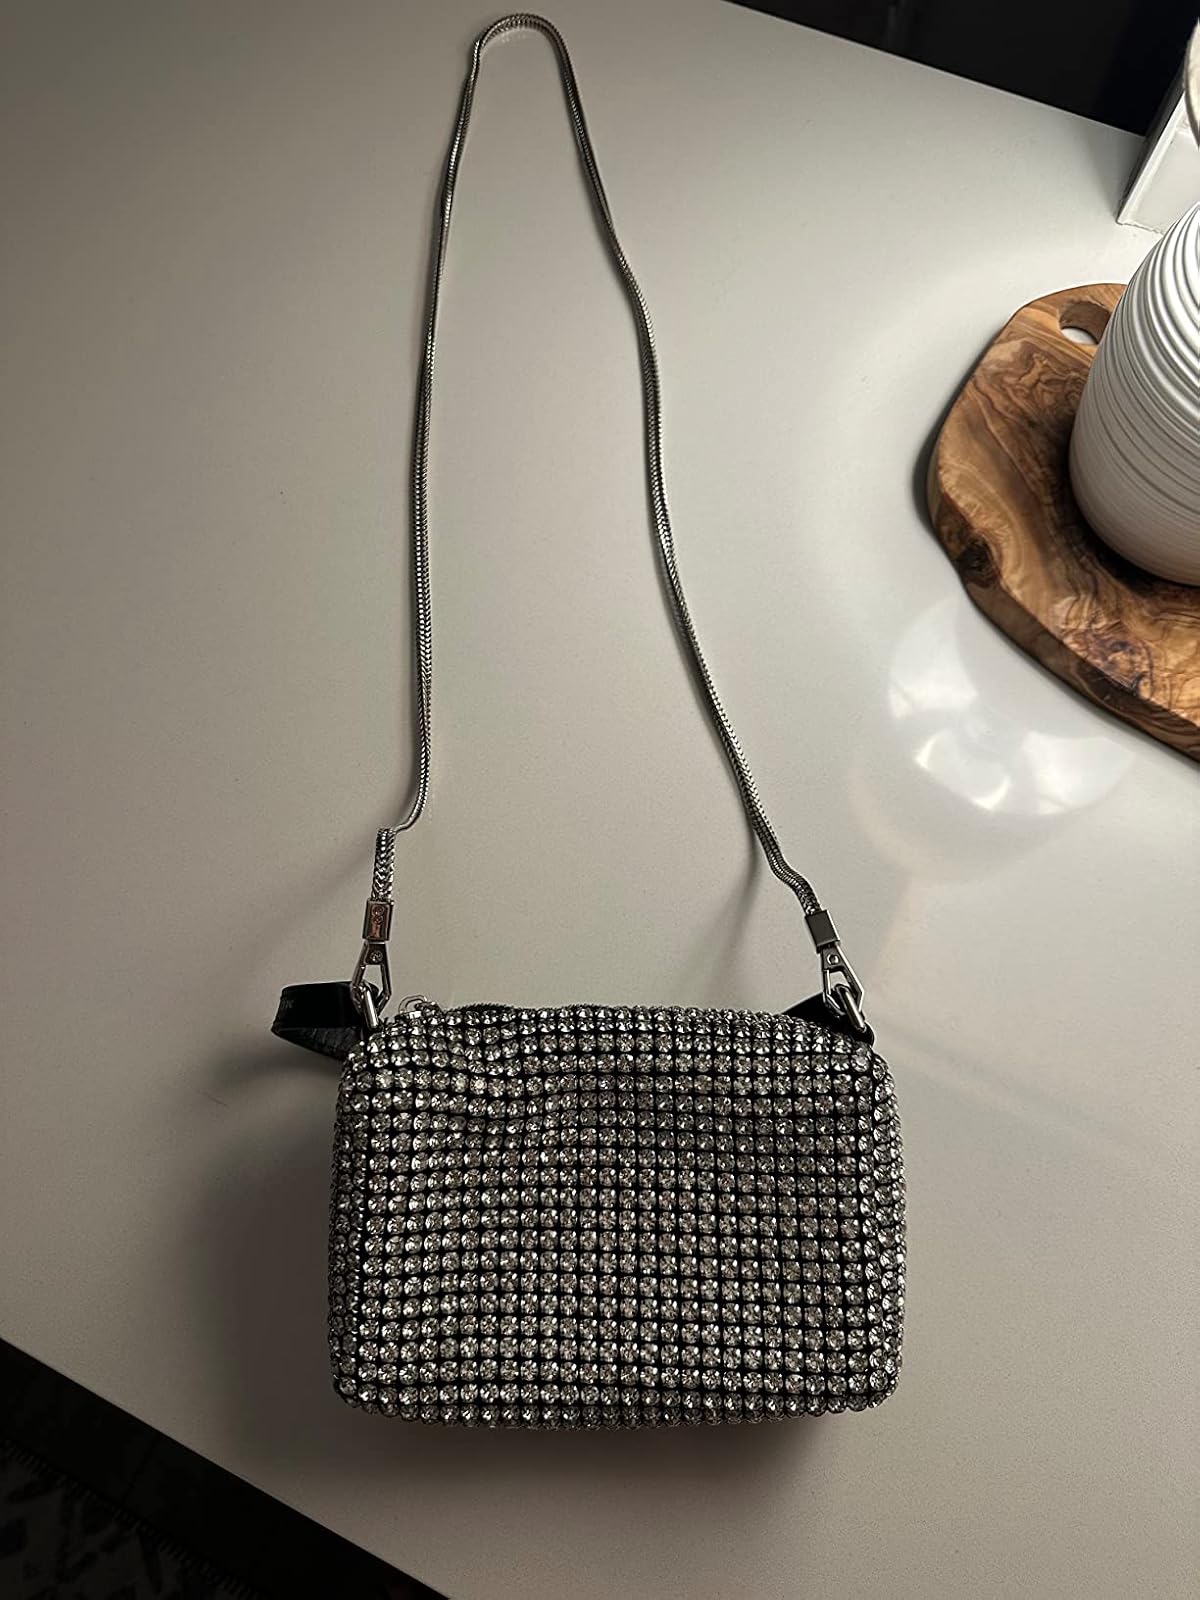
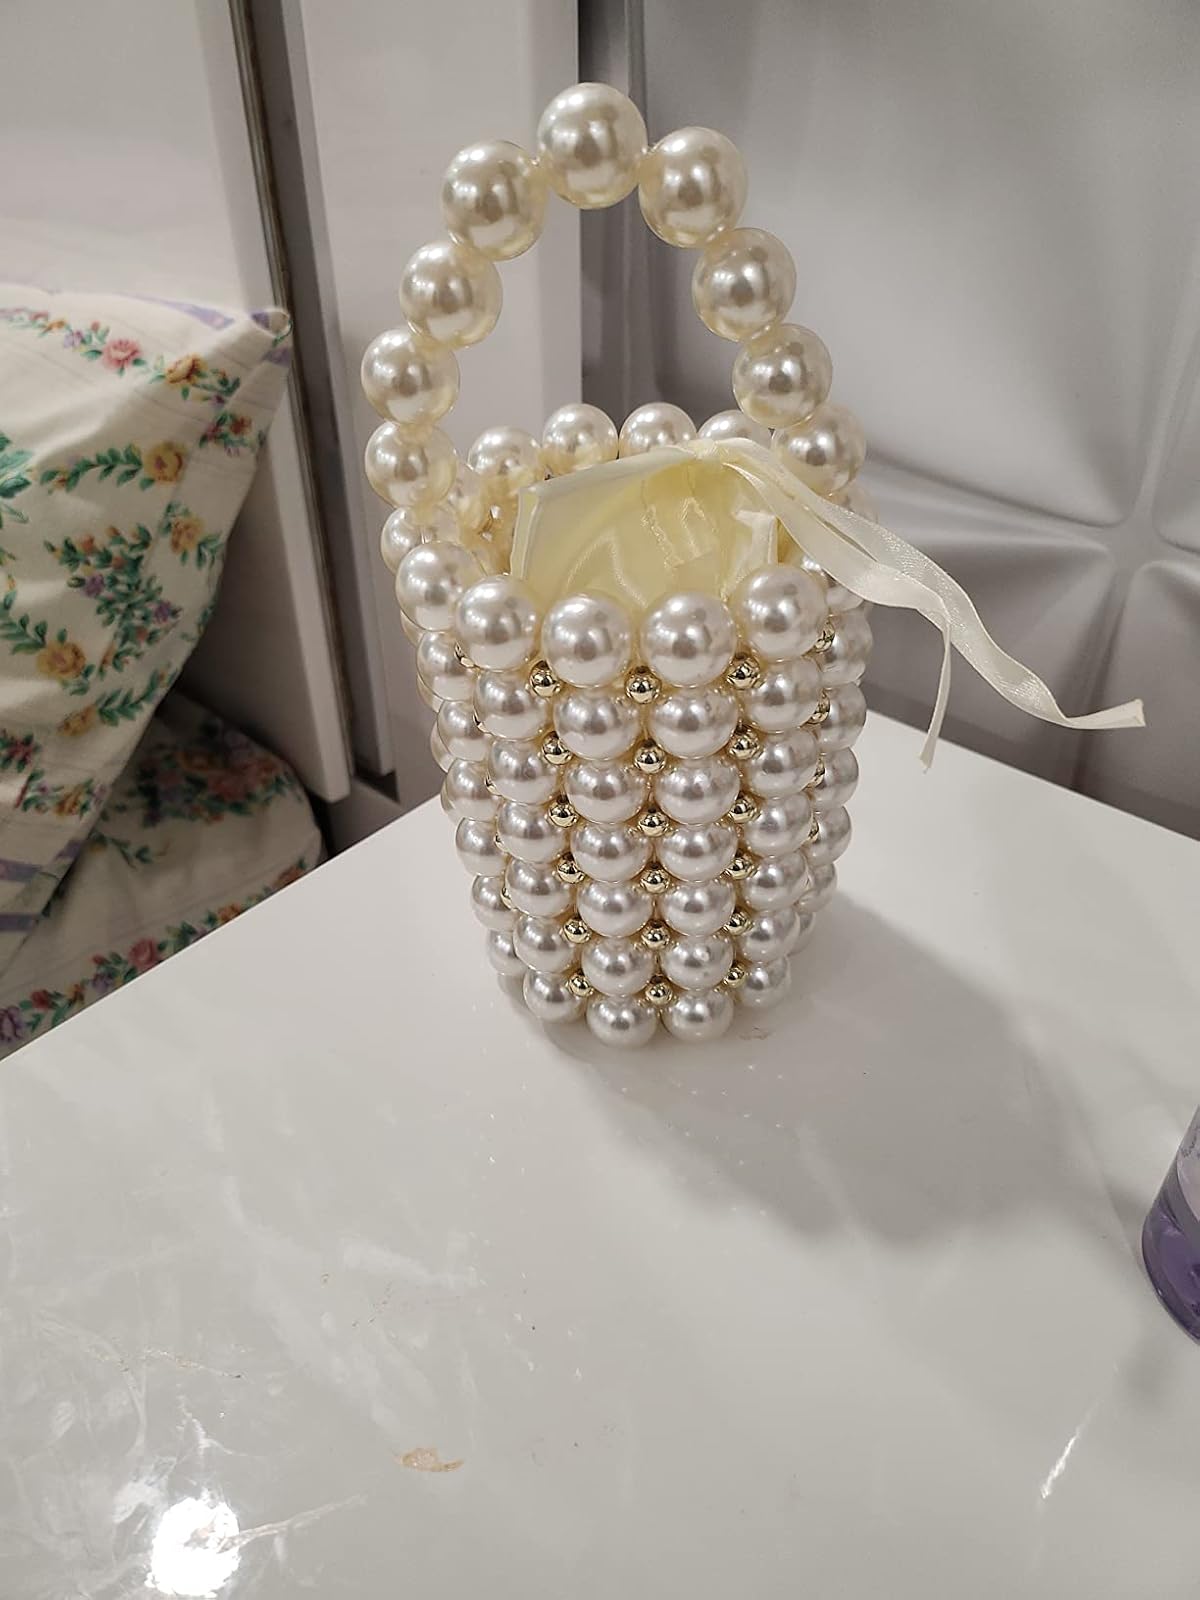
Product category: accessories_handbag
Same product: no